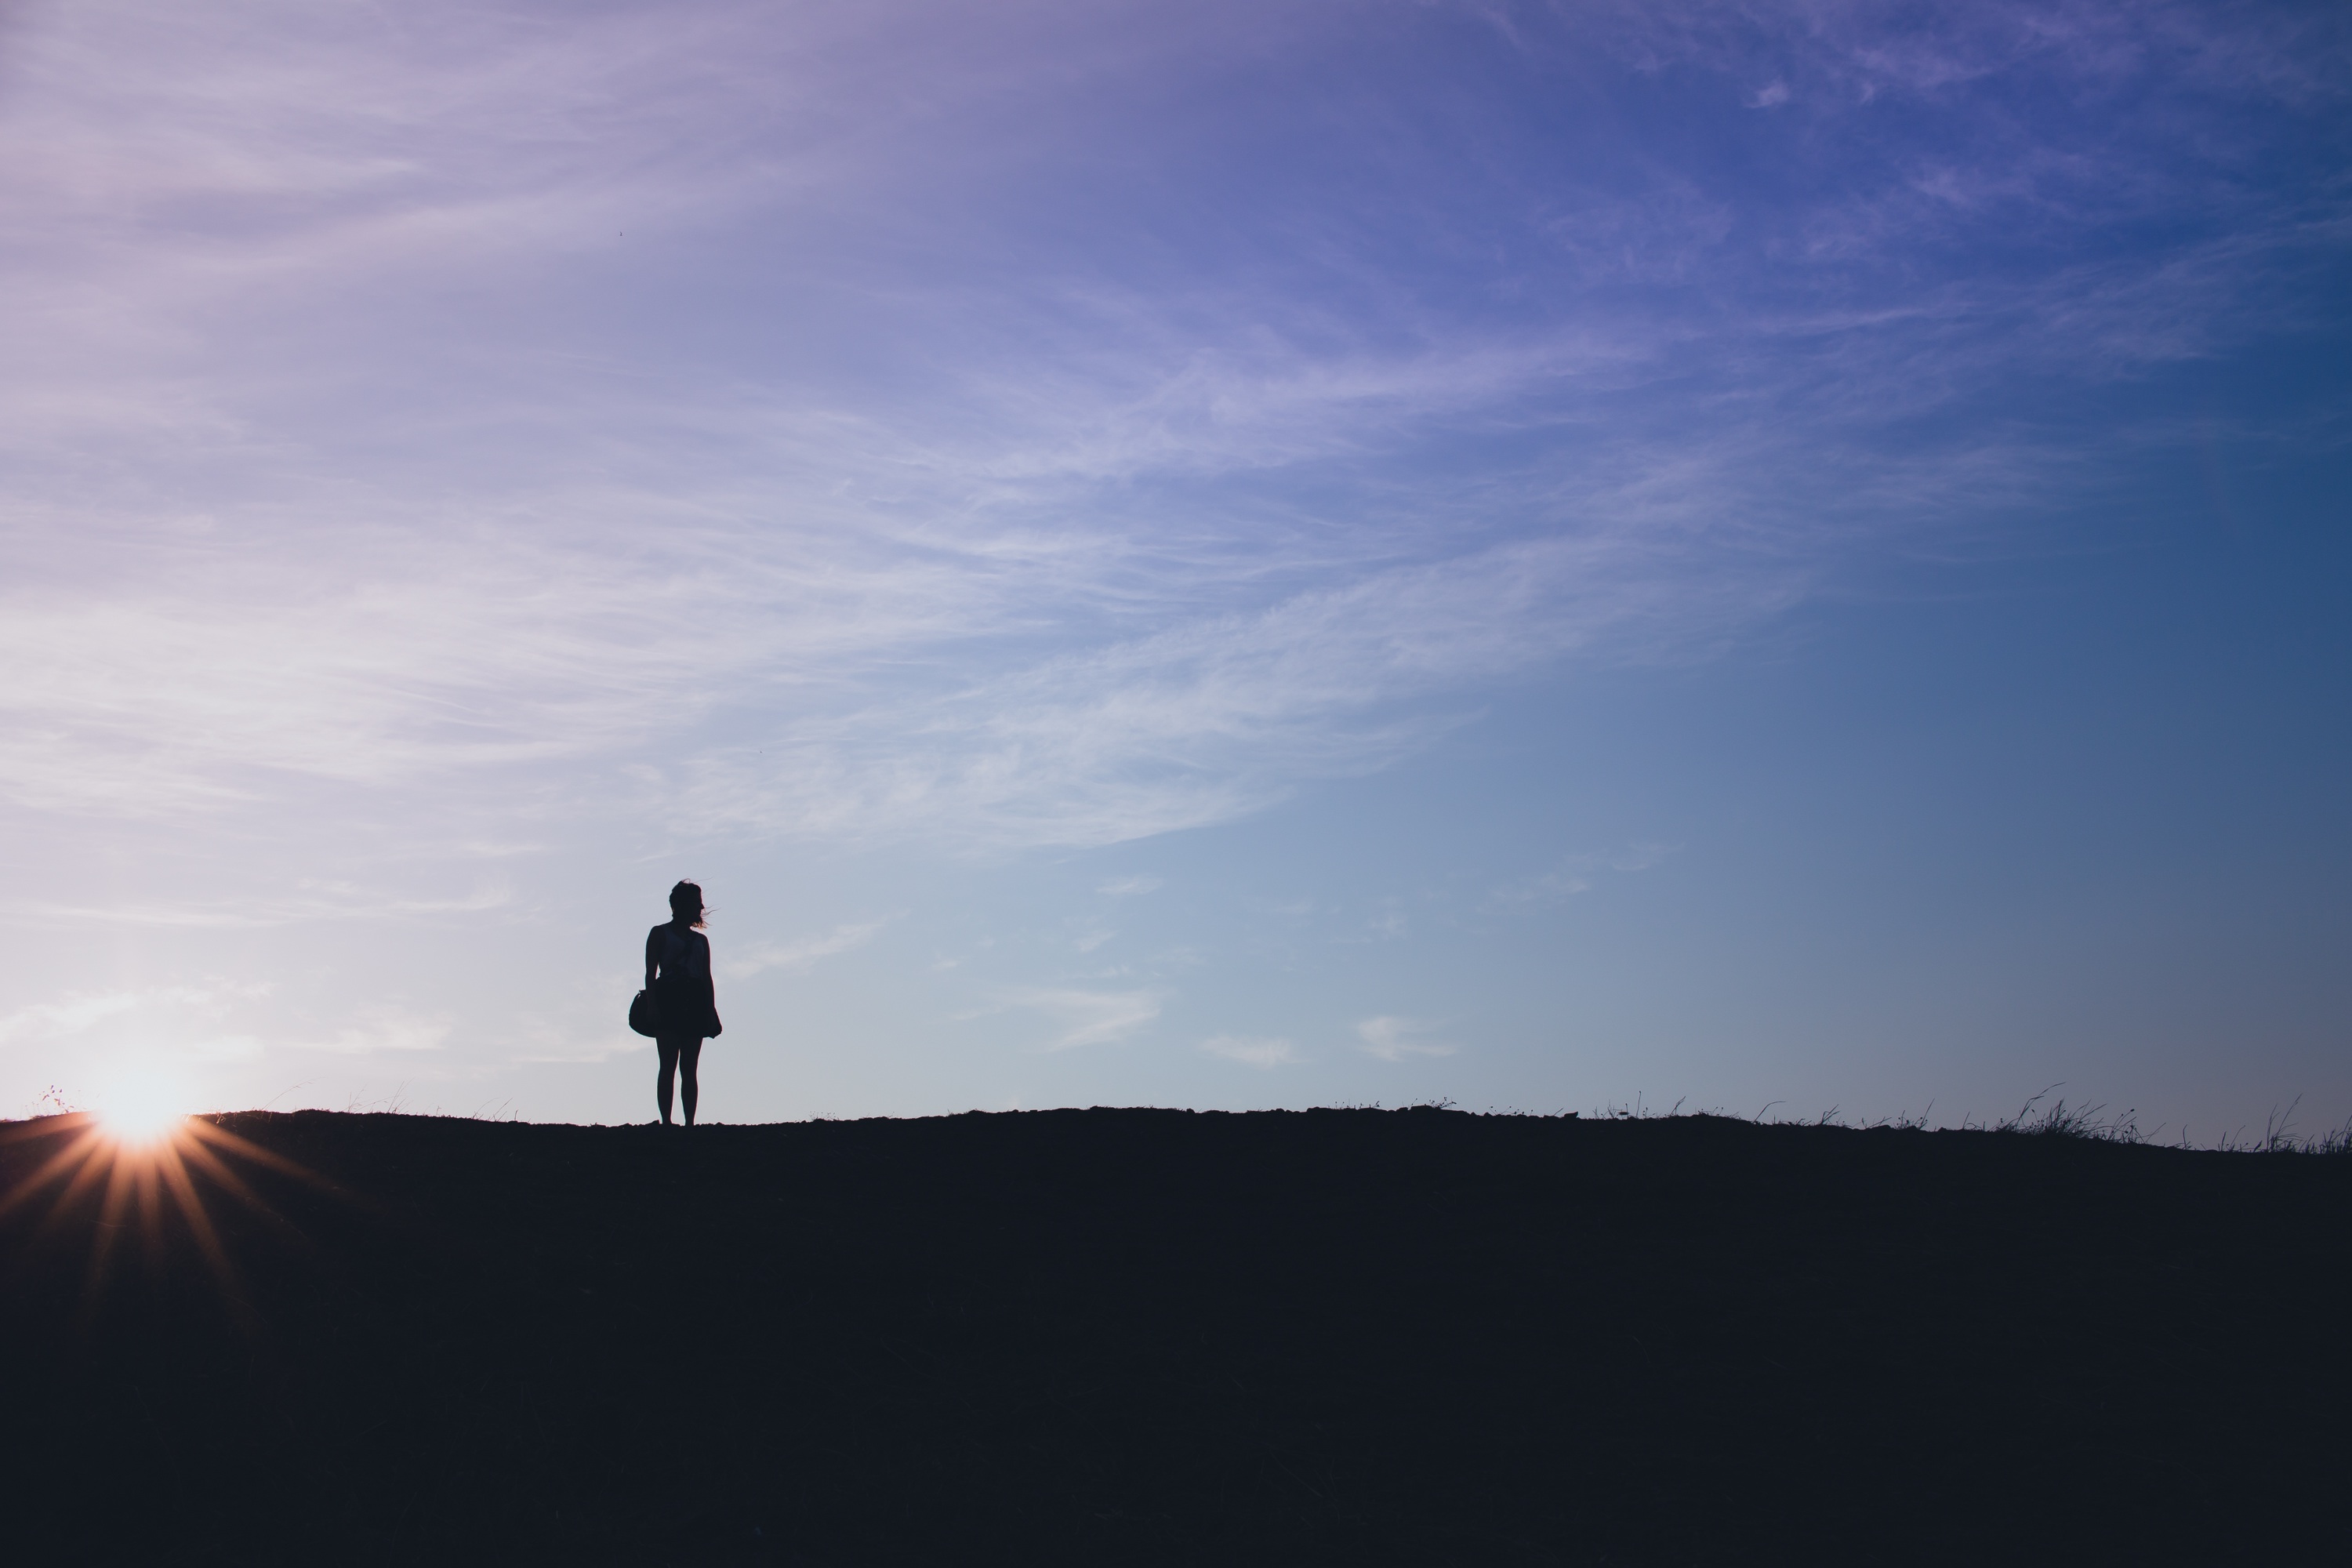
horizon, silhouette, person, mountain, light, cloud, sky, sunrise, sunset, sunlight, morning, hill, wind, dawn, dusk, evening, atmospheric phenomenon, atmosphere of earth